Answer in natural language. How many Doorways are visible in the scene? Choose between the following options: 6, 5, 3, 0 or 4
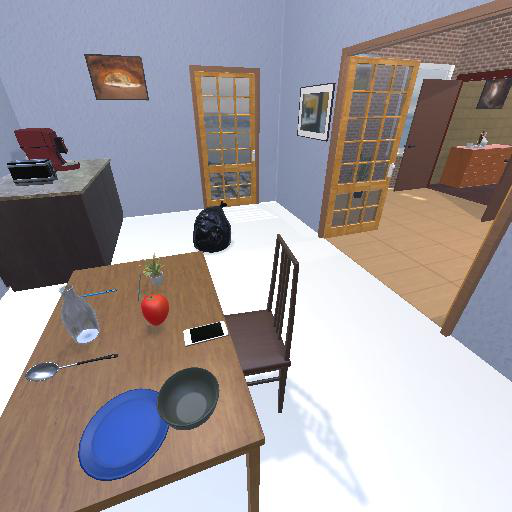
<answer>3</answer>